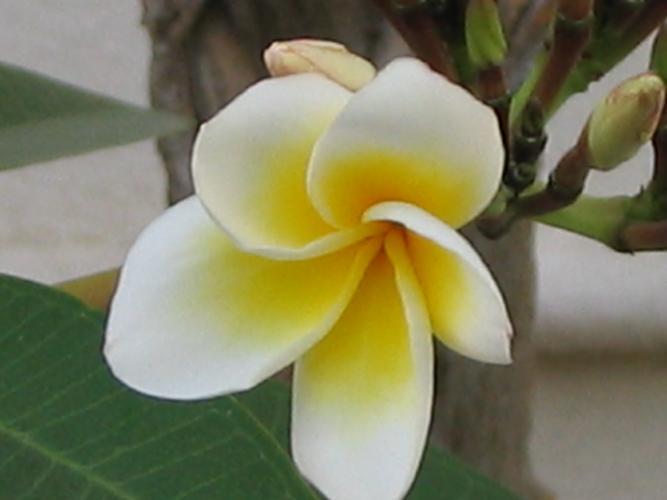
Label: frangipani